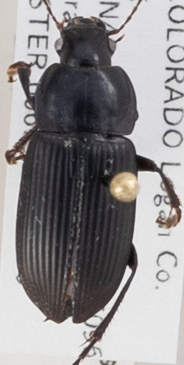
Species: Anisodactylus carbonarius
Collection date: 2019-06-26
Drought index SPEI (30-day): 0.154
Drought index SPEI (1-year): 0.944
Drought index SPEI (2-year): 0.39